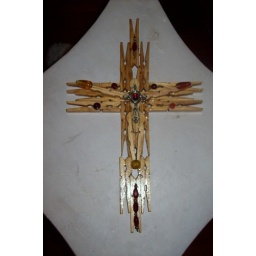
Handmade wooden cross decorated with Christ in center, gold and red glass beads with silver medal in center engraved with red stone.